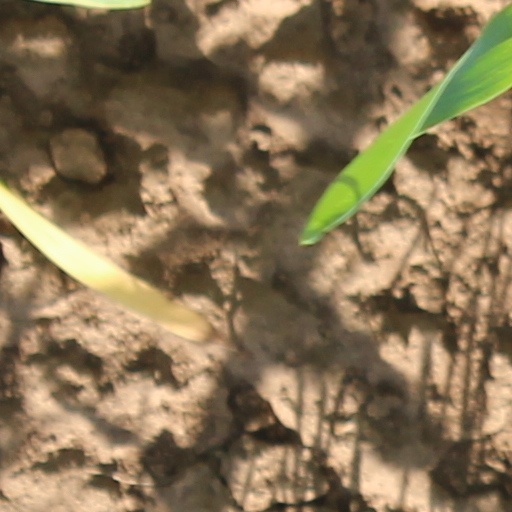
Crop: wheat